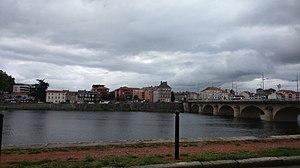
Roanne, Vue du Pont sur la la Loire, vers Le Coteau